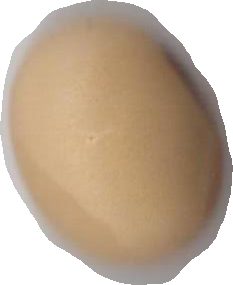
Variety: Anjasmoro